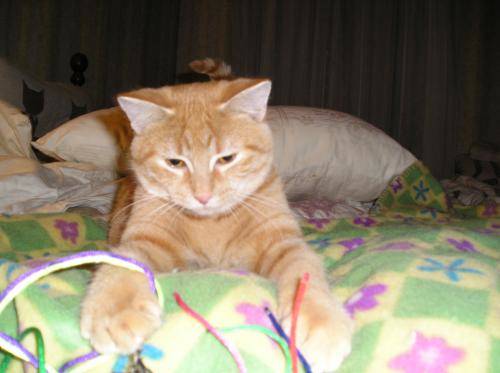
Label: cat